Reynolds House (Barre, Vermont)

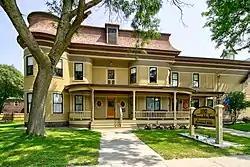

The Reynolds House, currently the Reynolds House Inn, is a historic home at 102 South Main Street in the city of Barre, Vermont. Built in the 1892, it is a well-preserved high-style example of Late Victorian architecture, exhibiting both Queen Anne and Second Empire features. Built for a local merchant, it is a rare survivor of what was once a series of high-profile residences south of downtown Barre. It was listed on the National Register of Historic Places in 2020.